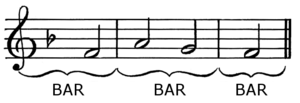
Dessin de barres de mesure.